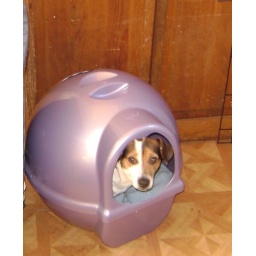
this is a cat little box but i put a blanket in it and now mindy sleeps in it